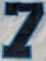
Number: 7